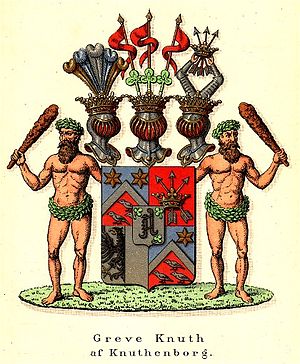
Knuth / Historie
Greverne Knuth til Knuthenborgs våben
Slægten Knuth er en mecklenburgsk uradelsslægt, der kom til Danmark i 1600-tallet med de to brødre Adam Levin von Knuth og Eggert Christopher von Knuth.